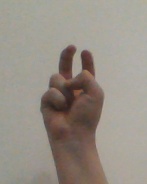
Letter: toot